Aviatik B.I

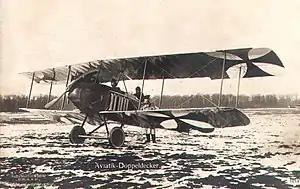
Aviatik B.I (P15 type)

The Aviatik B.I is a German two-seat reconnaissance biplane designed and built by the Automobil und Aviatik AG company, who until then had produced copies of French designs.